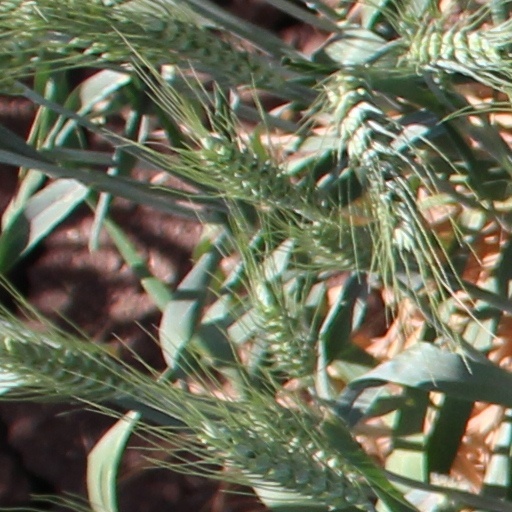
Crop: wheat